International Committee of the Red Cross

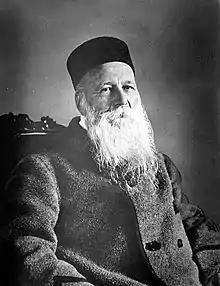
Henry Dunant, author of "A Memory of Solferino"

Up until the middle of the 19th century, there were no organized and well-established army nursing systems for casualties and no safe and protected institutions to accommodate and treat those who were wounded on the battlefield. In June 1859, the Swiss businessman Henry Dunant travelled to Italy to meet French emperor Napoléon III with the intention of discussing difficulties in conducting business in Algeria, at that time occupied by France. When he arrived in the small Italian town of Solferino on the evening of 24 June, he witnessed the aftermath of the Battle of Solferino, an engagement in the Second Italian War of Independence. In a single day, about 40,000 soldiers on both sides died or were left wounded on the field. Henry Dunant was shocked by the terrible aftermath of the battle, the suffering of the wounded soldiers, and the near-total lack of medical attendance and basic care. He completely abandoned the original intent of his trip and for several days he devoted himself to helping with the treatment and care for the wounded. He succeeded in organizing an overwhelming level of relief assistance by motivating the local population to aid without discrimination. Back in his home in Geneva, he decided to write a book titled "A Memory of Solferino" which he published with his own money in 1862. He sent copies of the book to leading political and military figures throughout Europe. In addition to penning a vivid description of his experiences in Solferino in 1859, he explicitly advocated the formation of national voluntary relief organizations to help nurse wounded soldiers in the case of war. In addition, he called for the development of international treaties to guarantee the neutrality and protection of those wounded on the battlefield as well as medics and field hospitals.